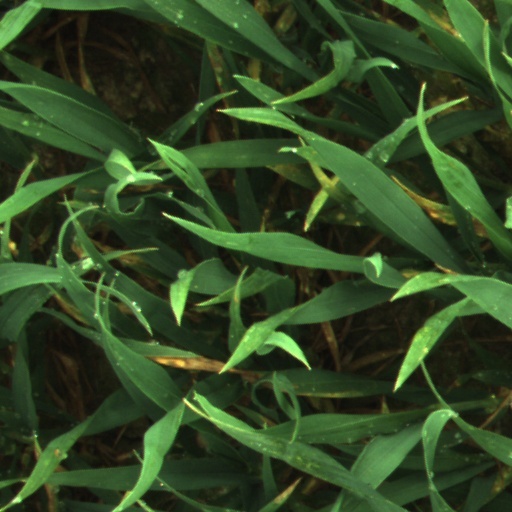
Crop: wheat